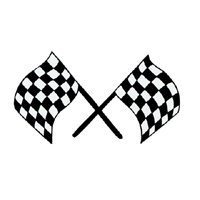
Item Name: PAMELAS MIX CAKE GFWF ND CLSC VANLA, 21 OZ
Product Description: Gluten Free Cake Mix, Classic Vanilla
Value: 21.0
Unit: Fl Oz

Price: 7.8